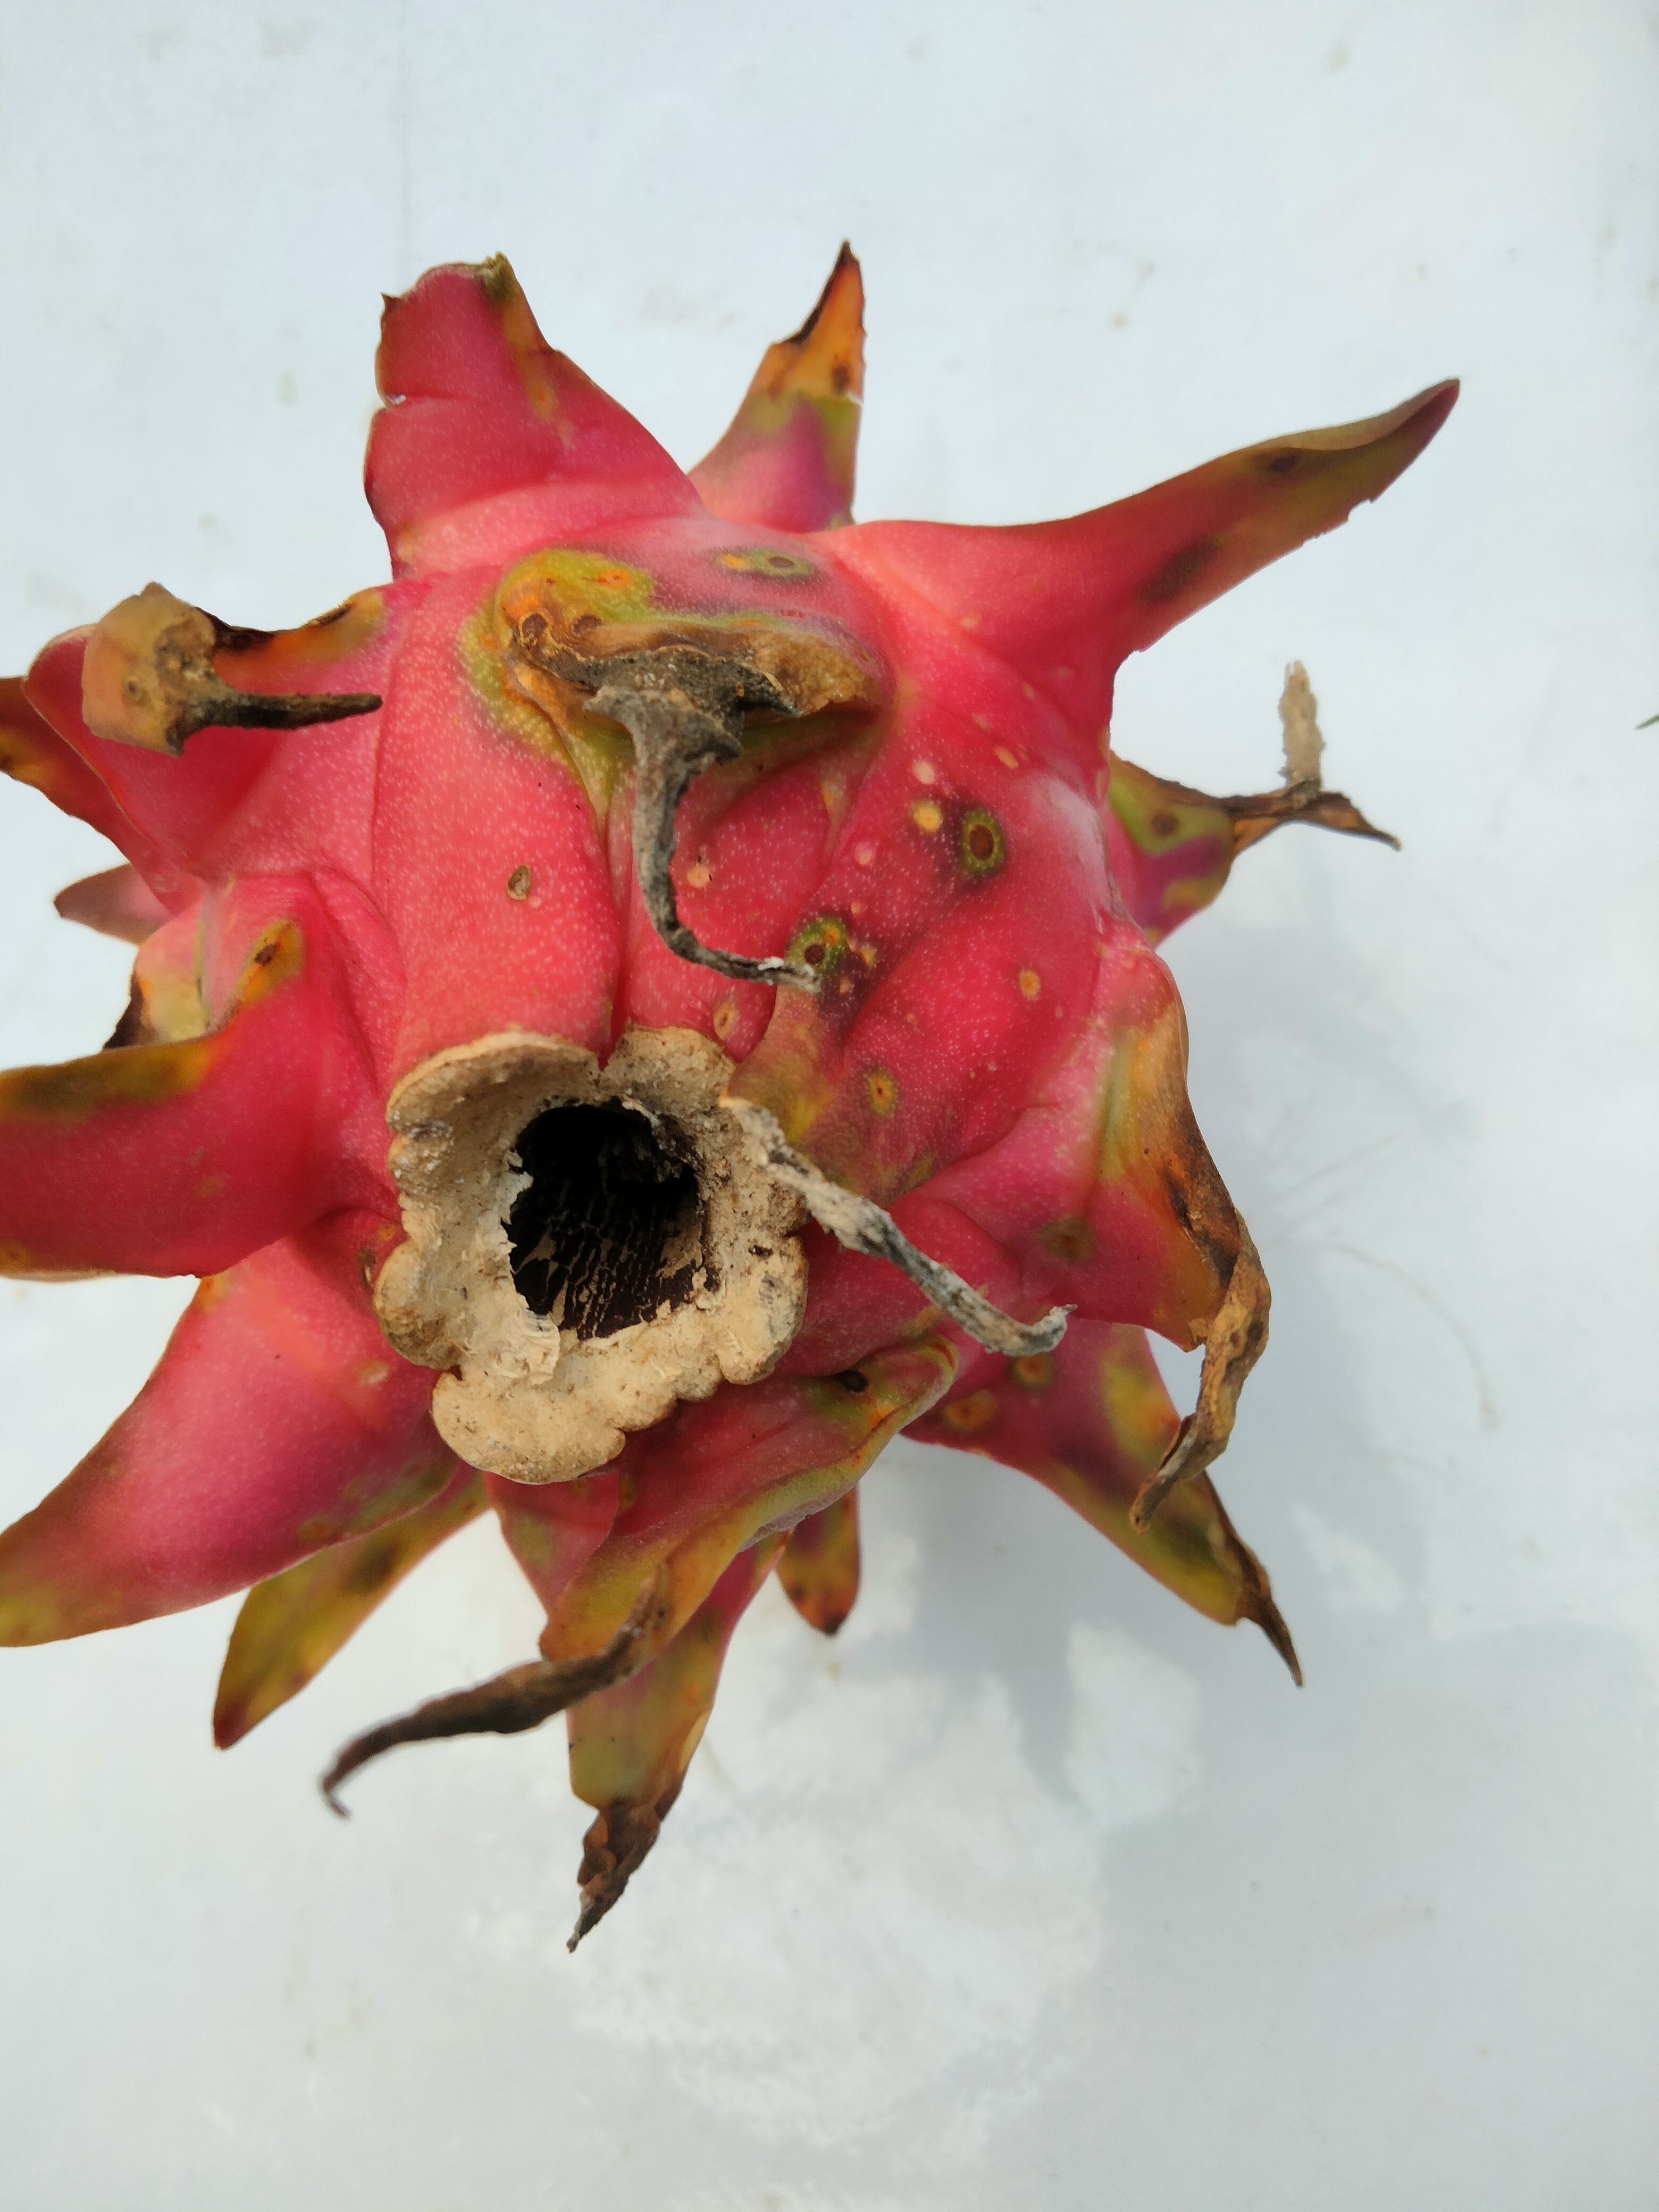
Label: Good fruit